Polish culture in the Interbellum

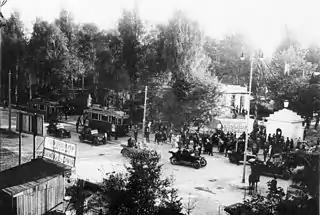
Eastern Trade Fair (Targi Wschodnie), main entrance; Lwów (now Lviv, Ukraine)

In 1921 a major trade fair was established in Lwów right after the end of hostilities there; designed to facilitate new business partnerships from within Poland but also from Greater Romania, Hungary and the Soviet Union among other places. The annual "Eastern Trade Fair" or the "Targi Wschodnie" (as it was known in Polish) by 1928 could boast some 1,600 exhibitors, 400 of them being foreign firms. The fair attracted 150,000 visitors that year, with tram connections to the city, customs office and telephone exchange on site. Also in 1928, a similar trade fair was launched in Wilno (now Vilnius, Lithuania) to drum up business in northeastern Poland, reaching out to Lithuania and Latvia. The "Northern Trade Fair" (Targi Północne) was visited by the staggering 180,000 guests in the first year. It was the biggest annual event locally showcasting textiles, furniture, farm animals, furs, tourist equipment, production machinery and many other commercial products.